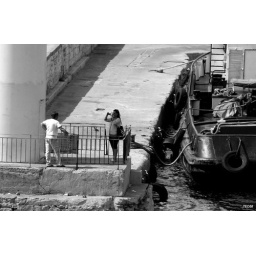
At the entrance of the port of Piraeus, just under the red light. I was on the ship going to Paros.